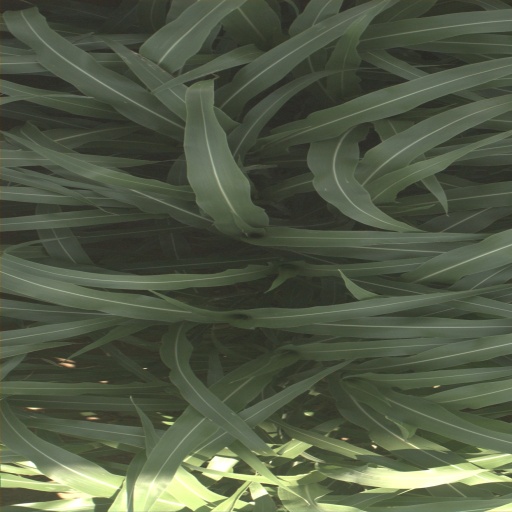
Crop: sorghum